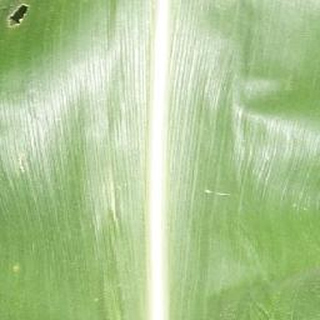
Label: healthy_corn